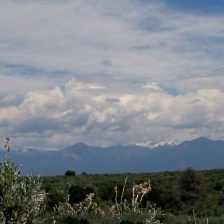
Cloud type: Cirrostratus